Shaver's Creek Environmental Center

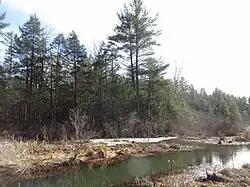
Wetlands at Shaver's Creek.

Shaver's Creek Outdoor School is a 50-year-old program that aims to provide upper elementary school-aged children with a positive outdoor experience. Outdoor School is a four-day, three-night residential program in which Penn State students give lessons in topics of outdoor education. Students come from Centre, Huntingdon, Mifflin, and other central Pennsylvania areas.